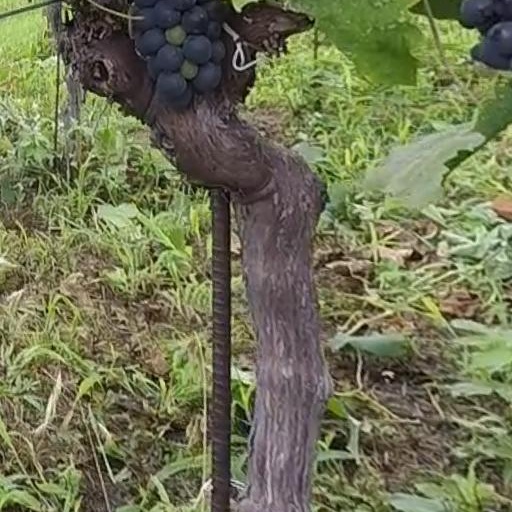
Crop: grape